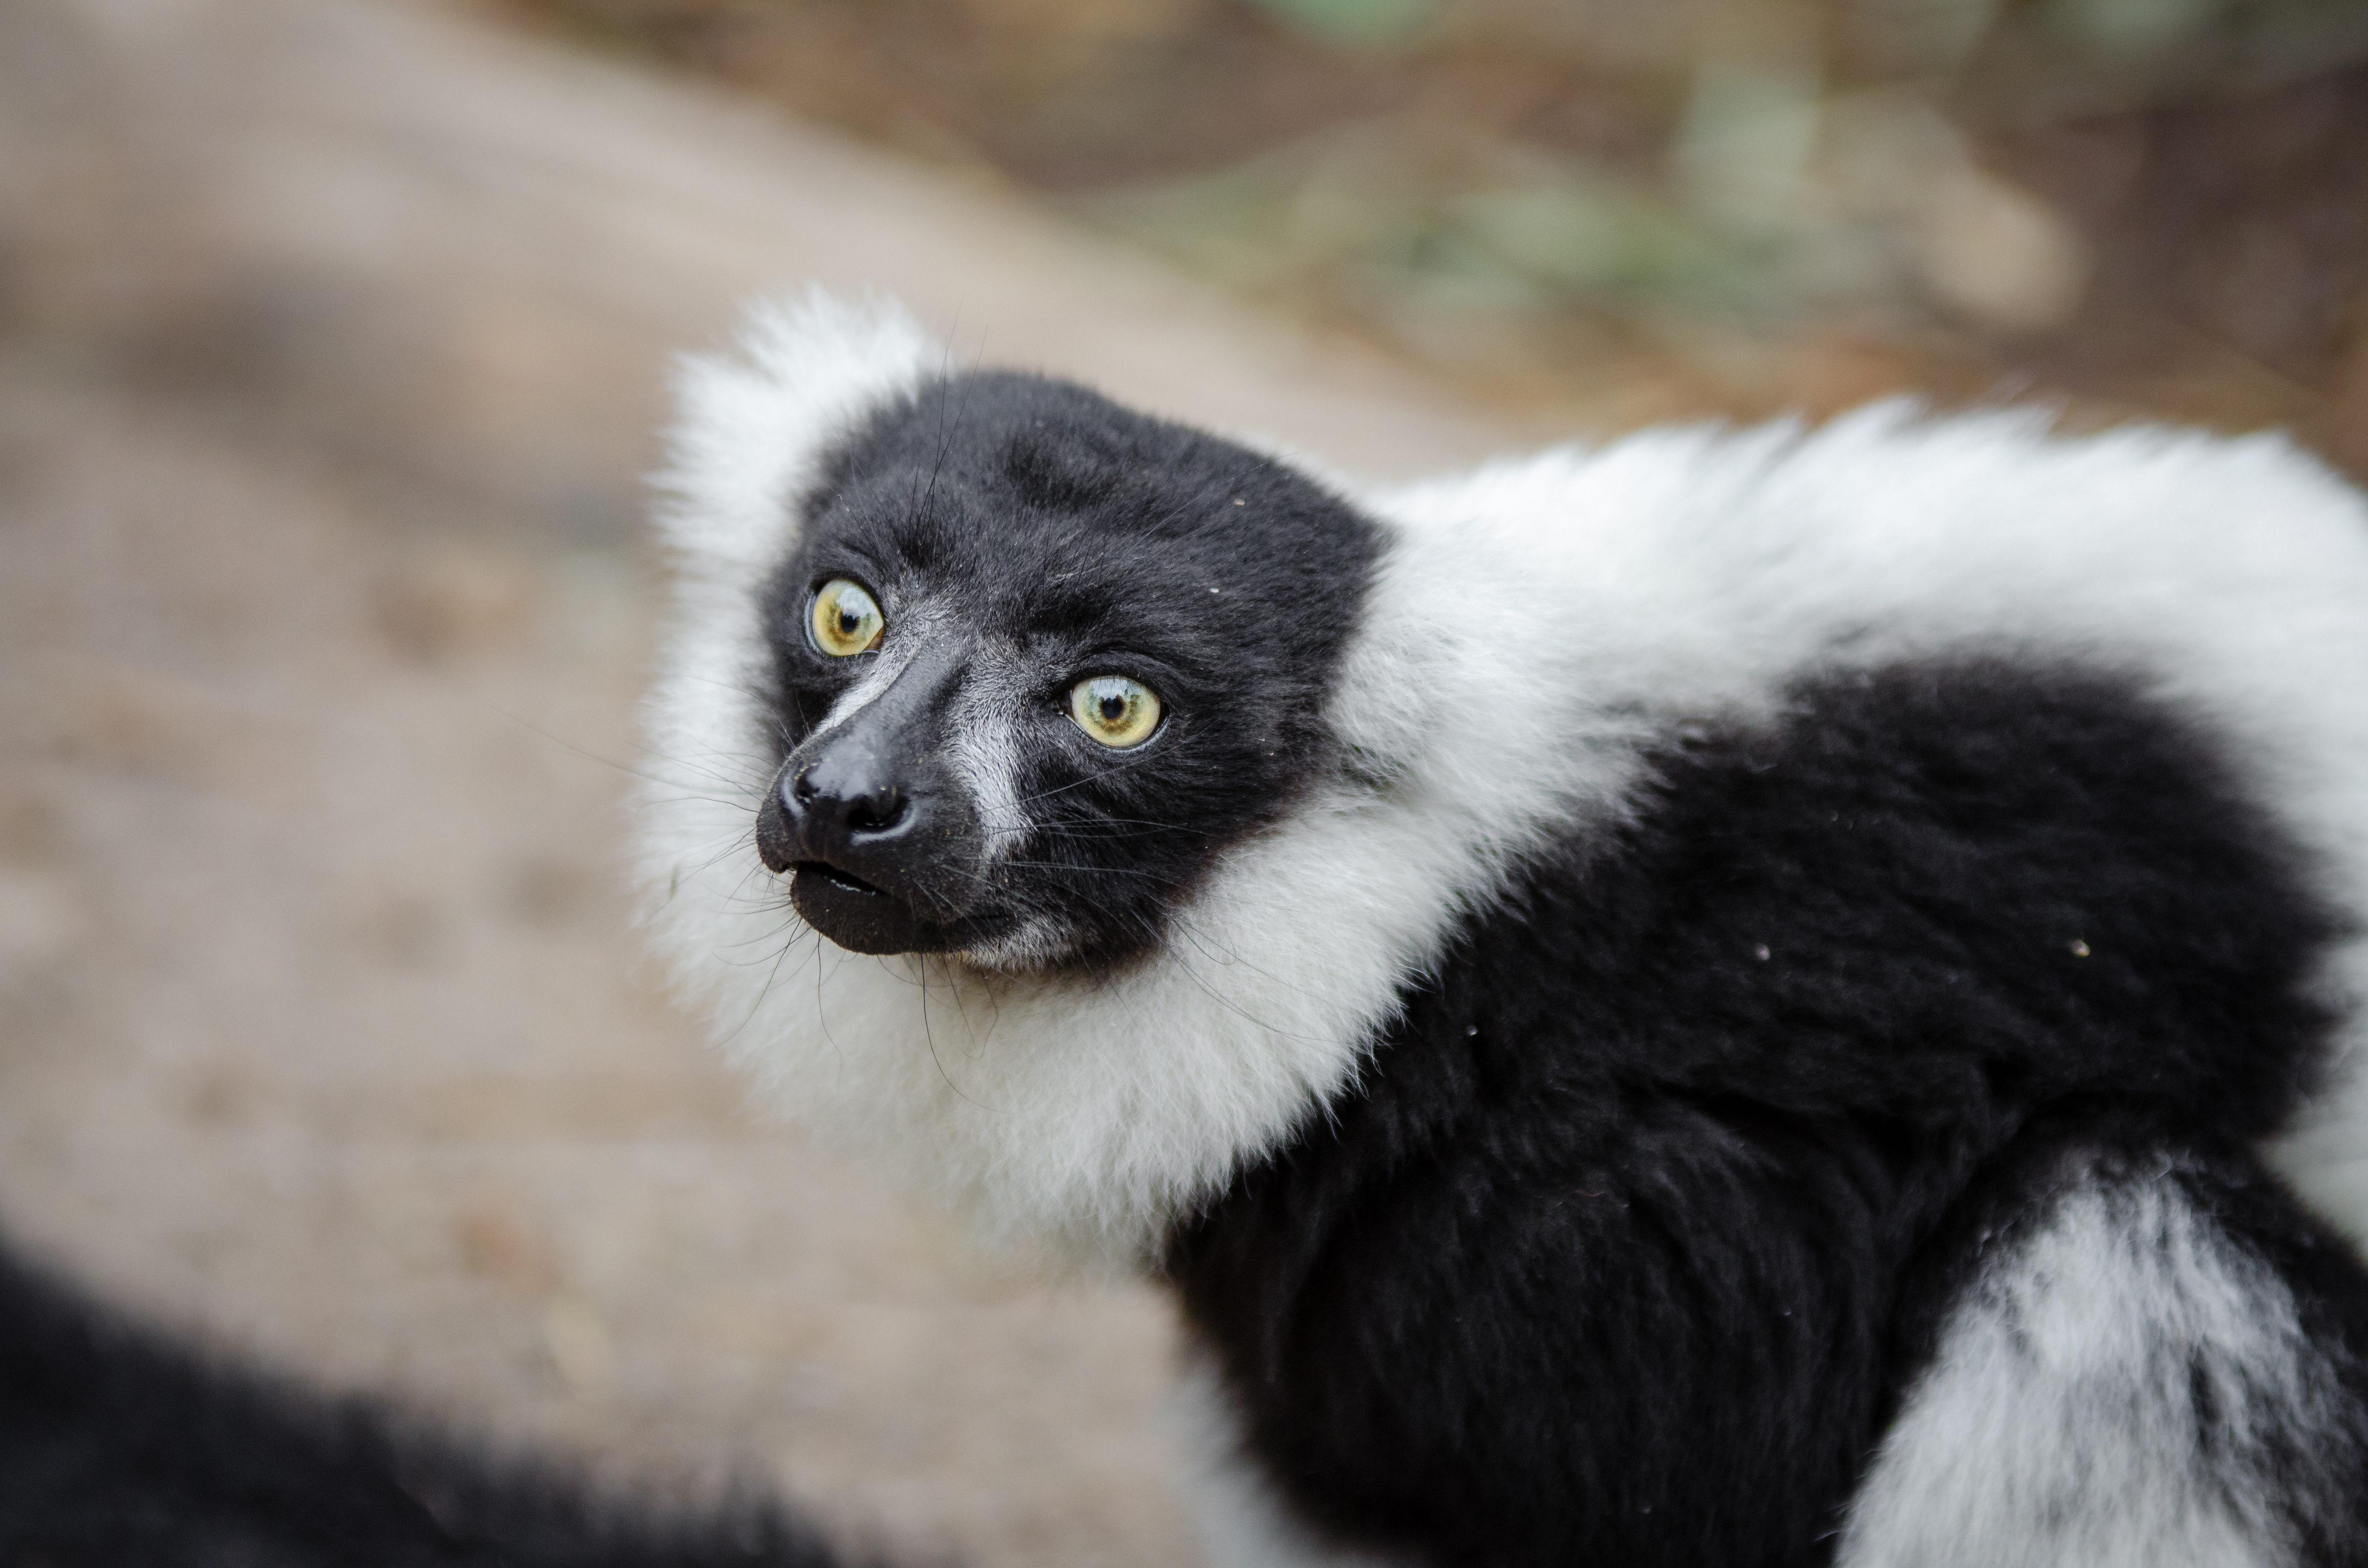
wildlife, mammal, fauna, primate, vertebrate, lemur, new world monkey